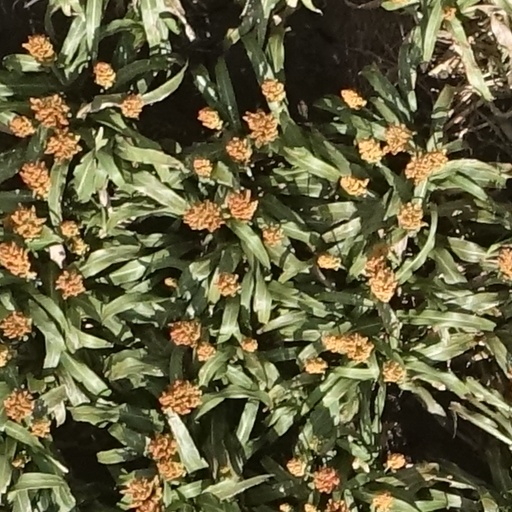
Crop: sorghum